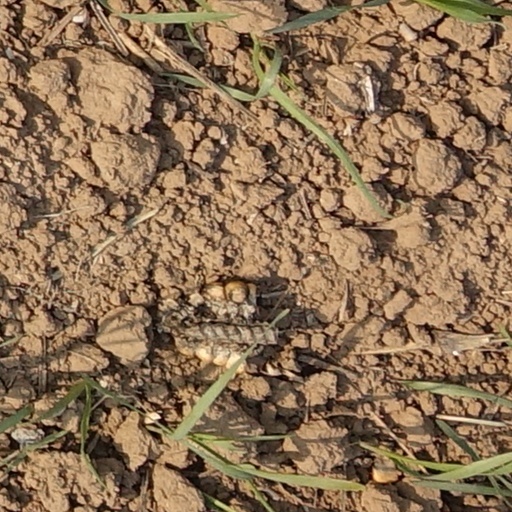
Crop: wheat